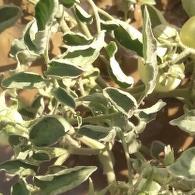
Crop: Tomato
Condition: virosis-d